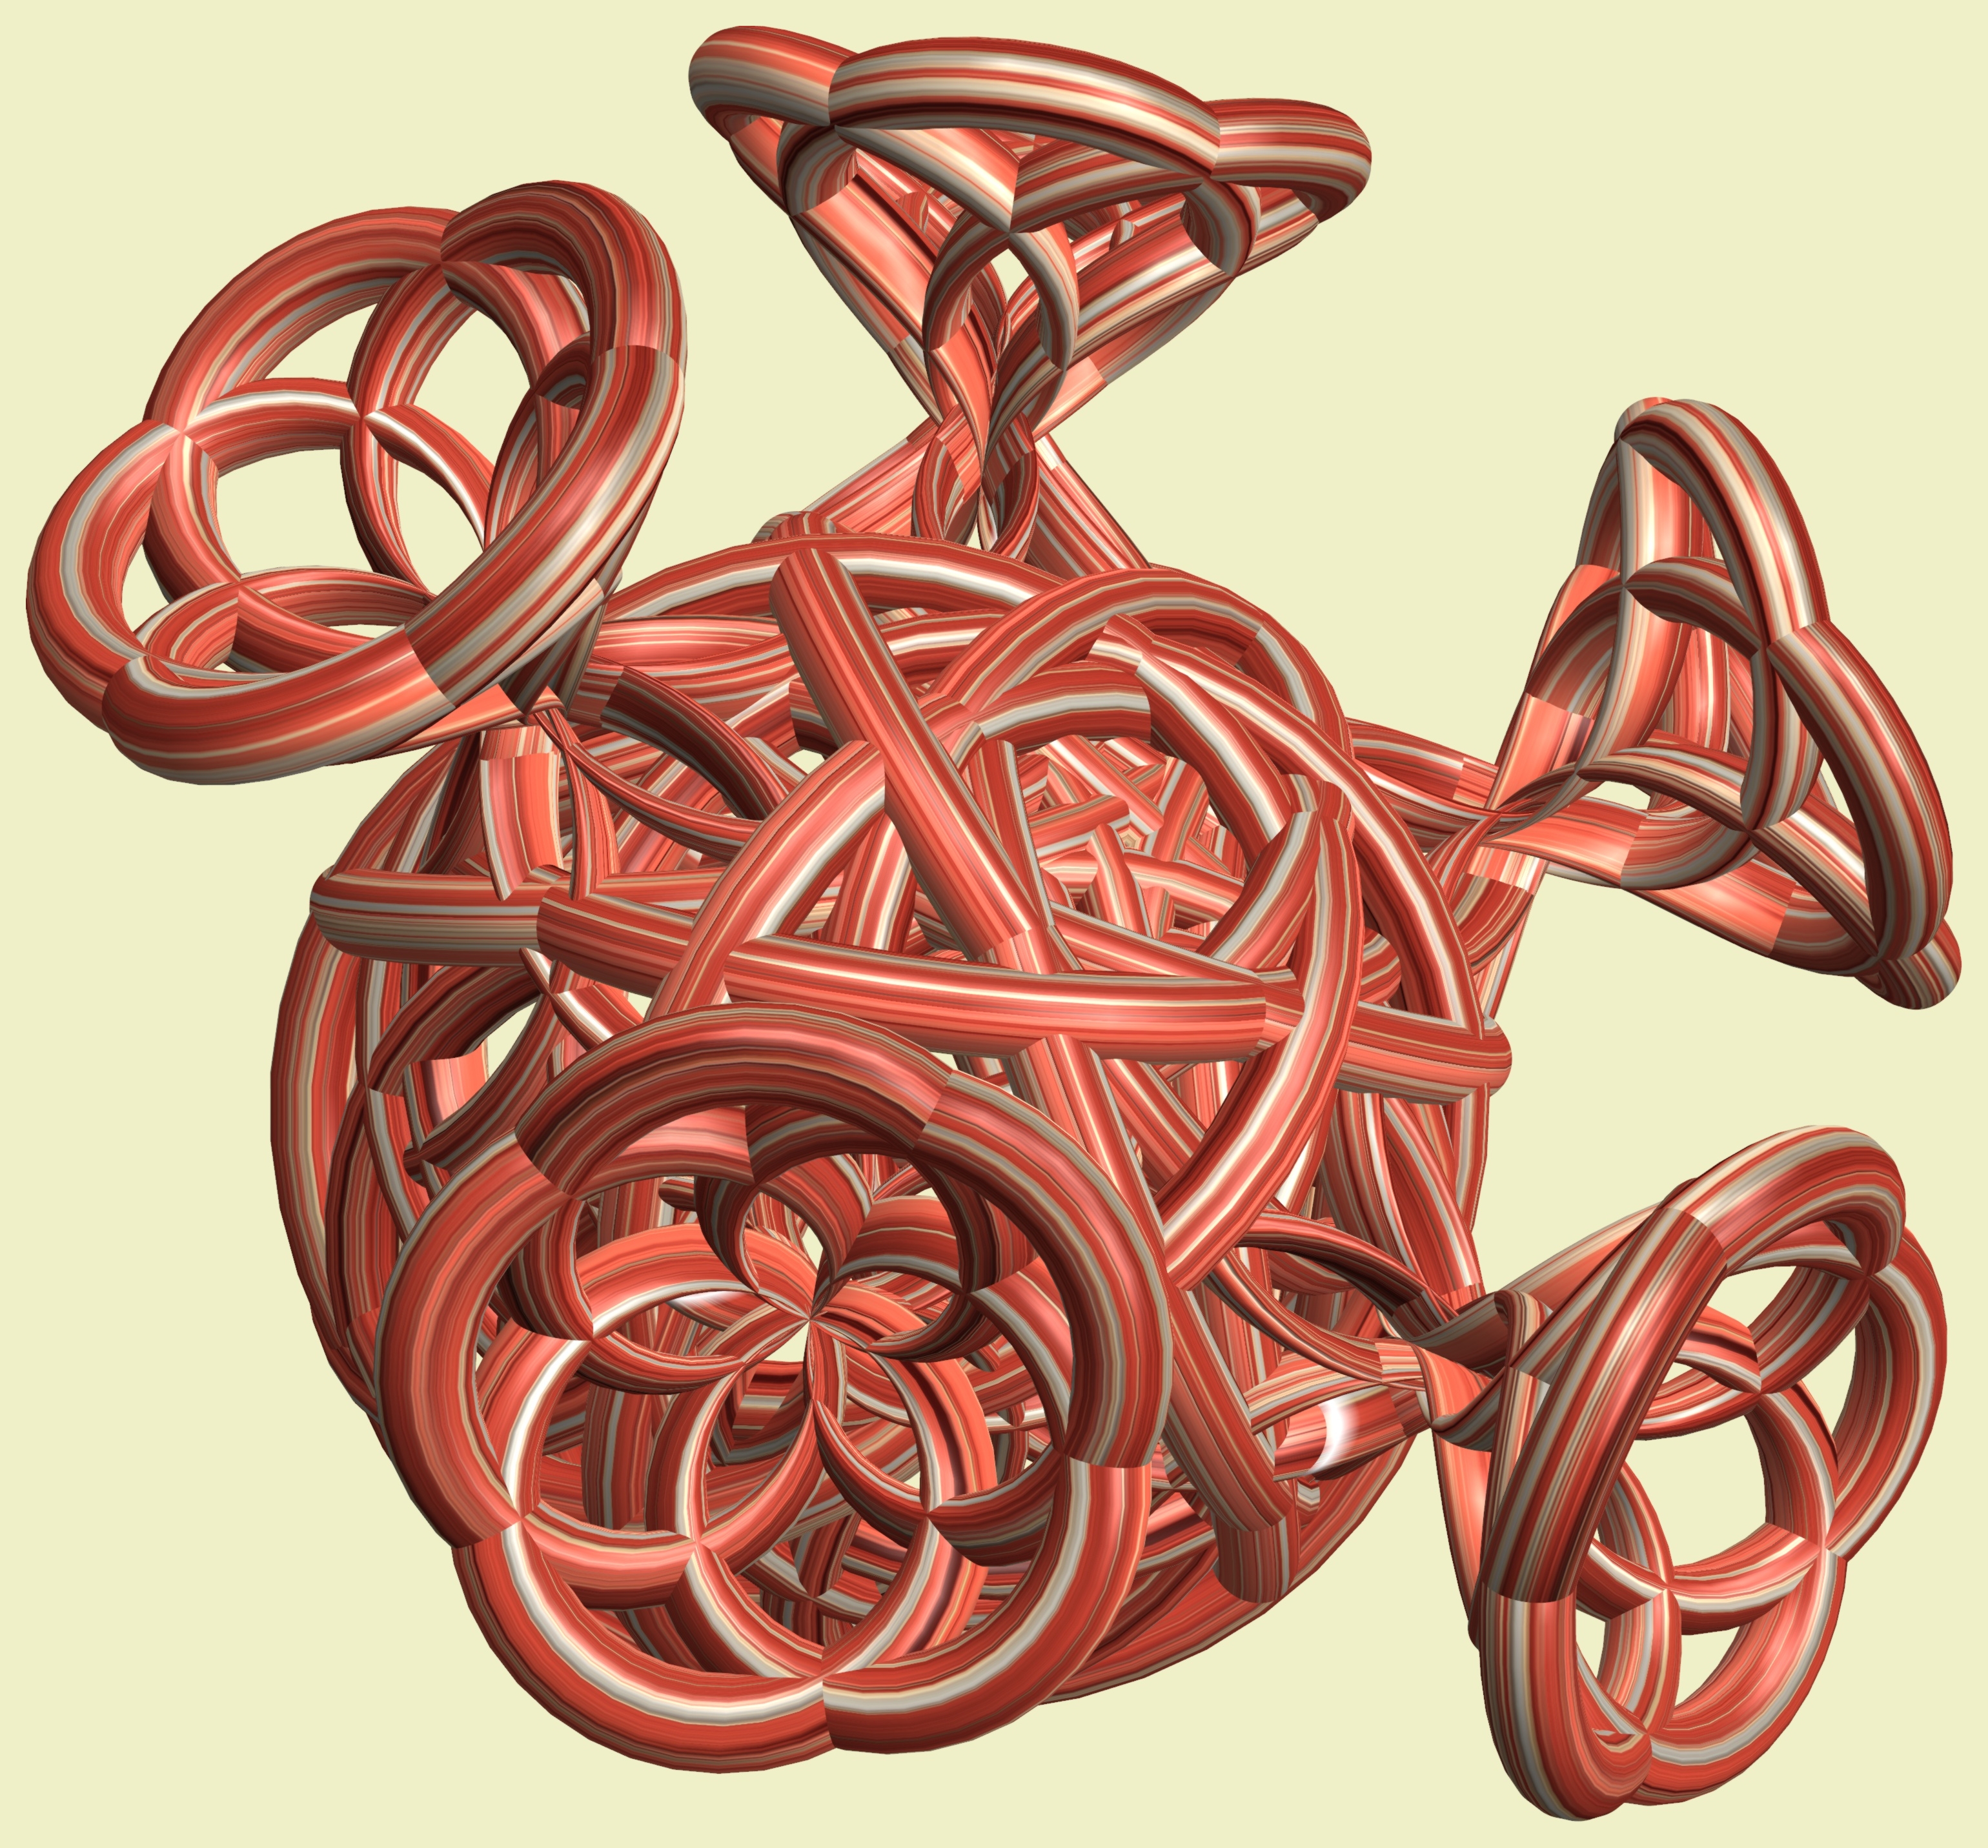
structure, wheel, texture, heart, pattern, geometry, sculpture, art, illustration, design, symmetry, mesh, 3d, graphic, organ, shape, torus, mathematica, cg, parametricplot3d, code, program, algorithm, mapping, geometricsculpture, lissajous